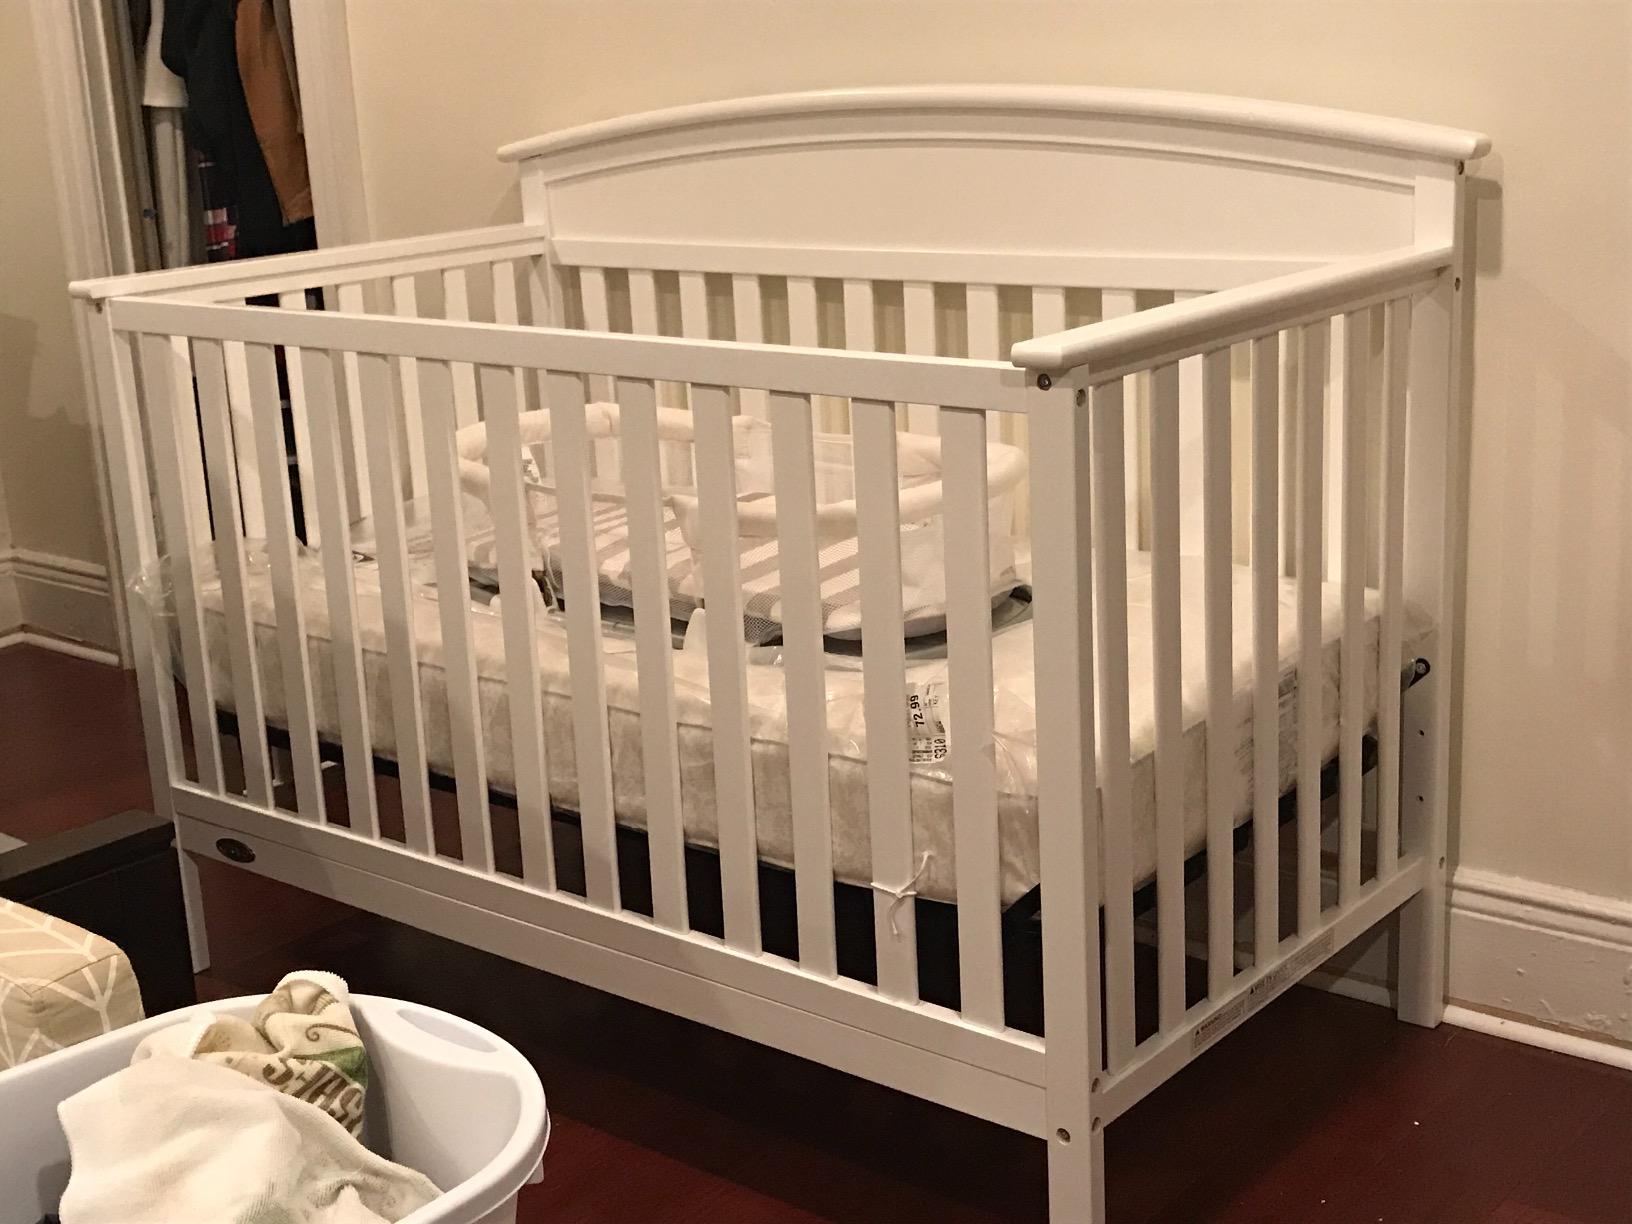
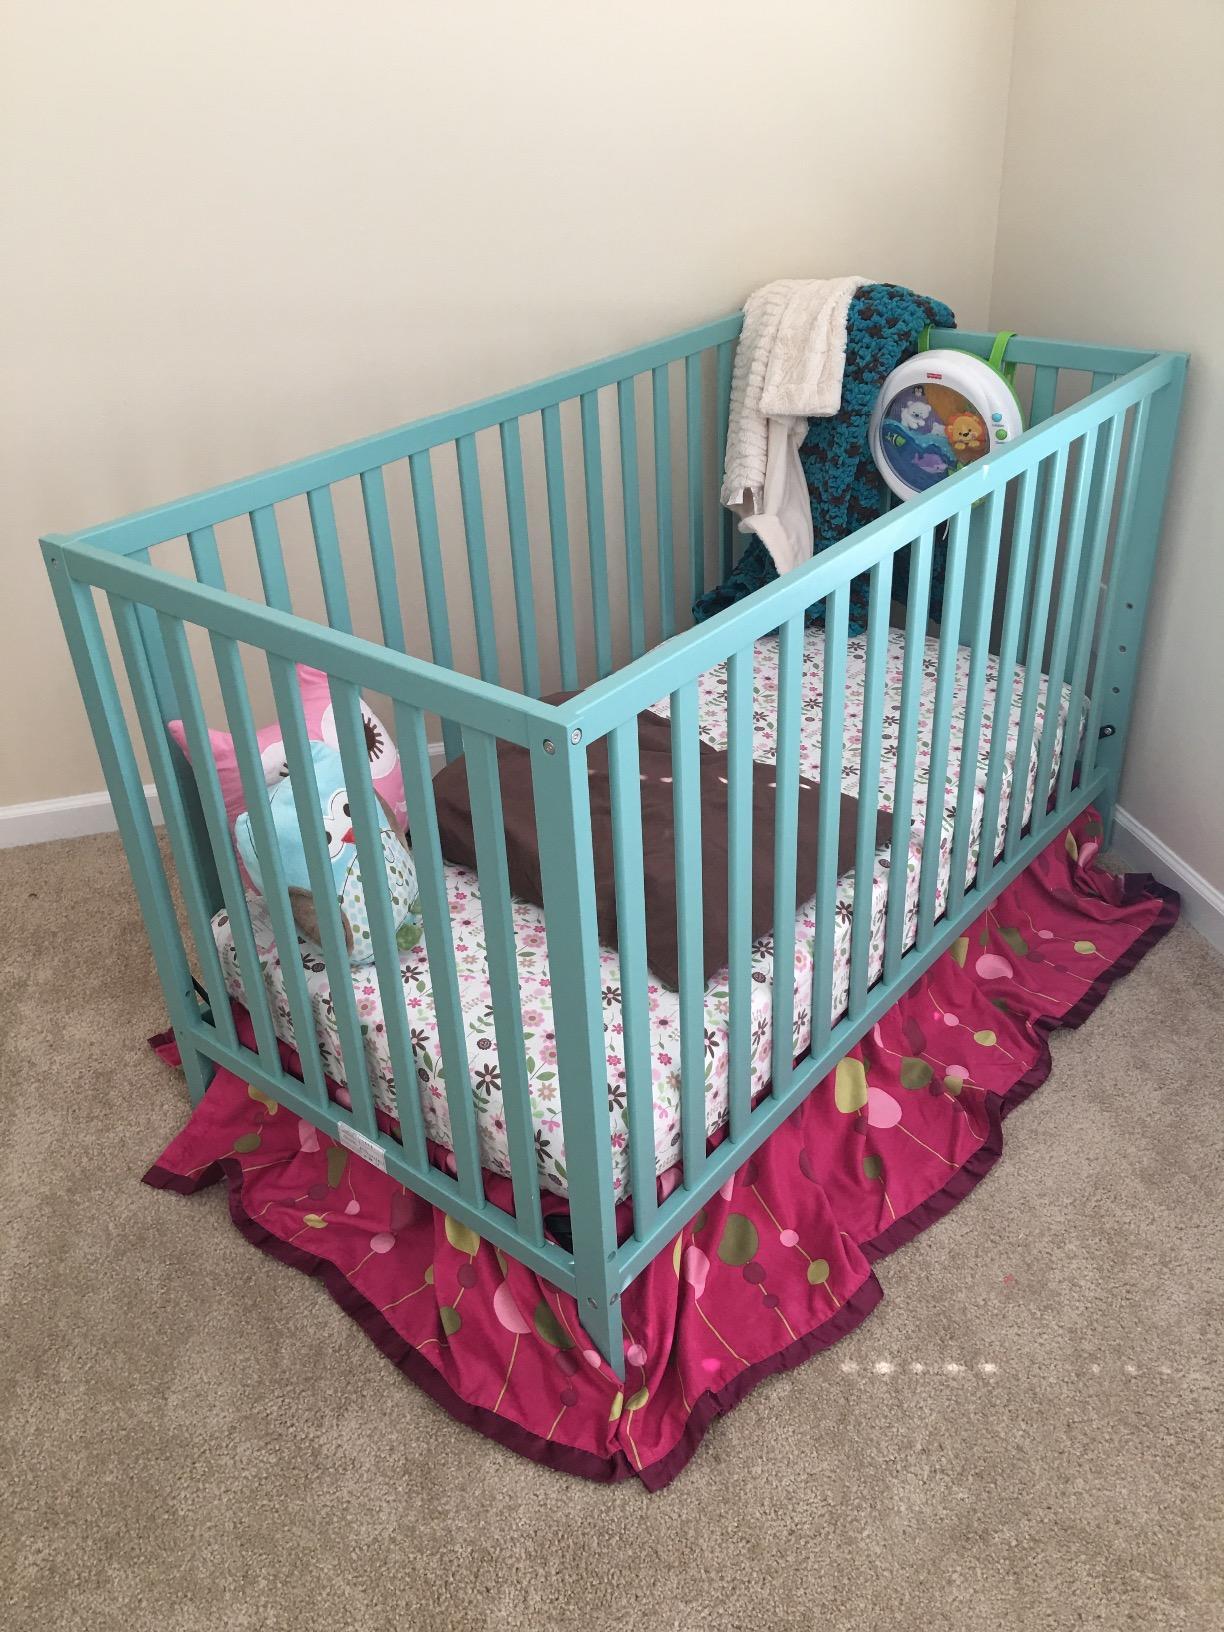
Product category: products_crib
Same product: no